James Simpson (wheelchair rugby league)

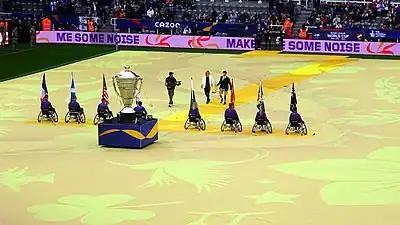
Simpson (right) bringing out the Wheelchair Rugby League World Cup trophy at the opening ceremony of the 2021 World Cup

James Simpson made his England debut in 2014. He played in his first Wheelchair Rugby League World Cup at the 2017 tournament where England finished runners-up losing to France in the final. He again played in the 2021 tournament. In England's final group game, he scored four tries in a 121–0 victory over Ireland. England again reached the final, finishing the tournament as champions, beating France 28–24. Simpson was also an ambassador for the tournament.